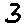
Label: 3